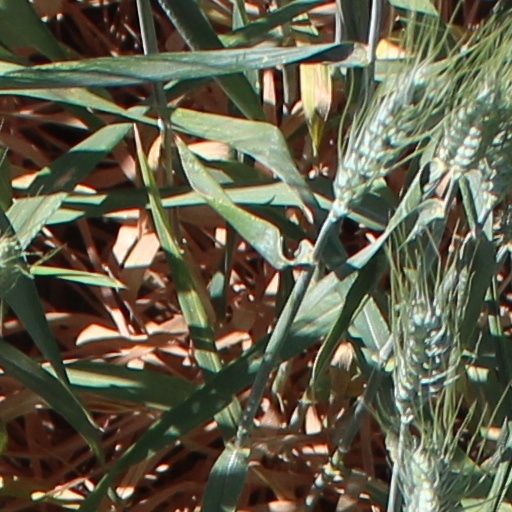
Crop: wheat